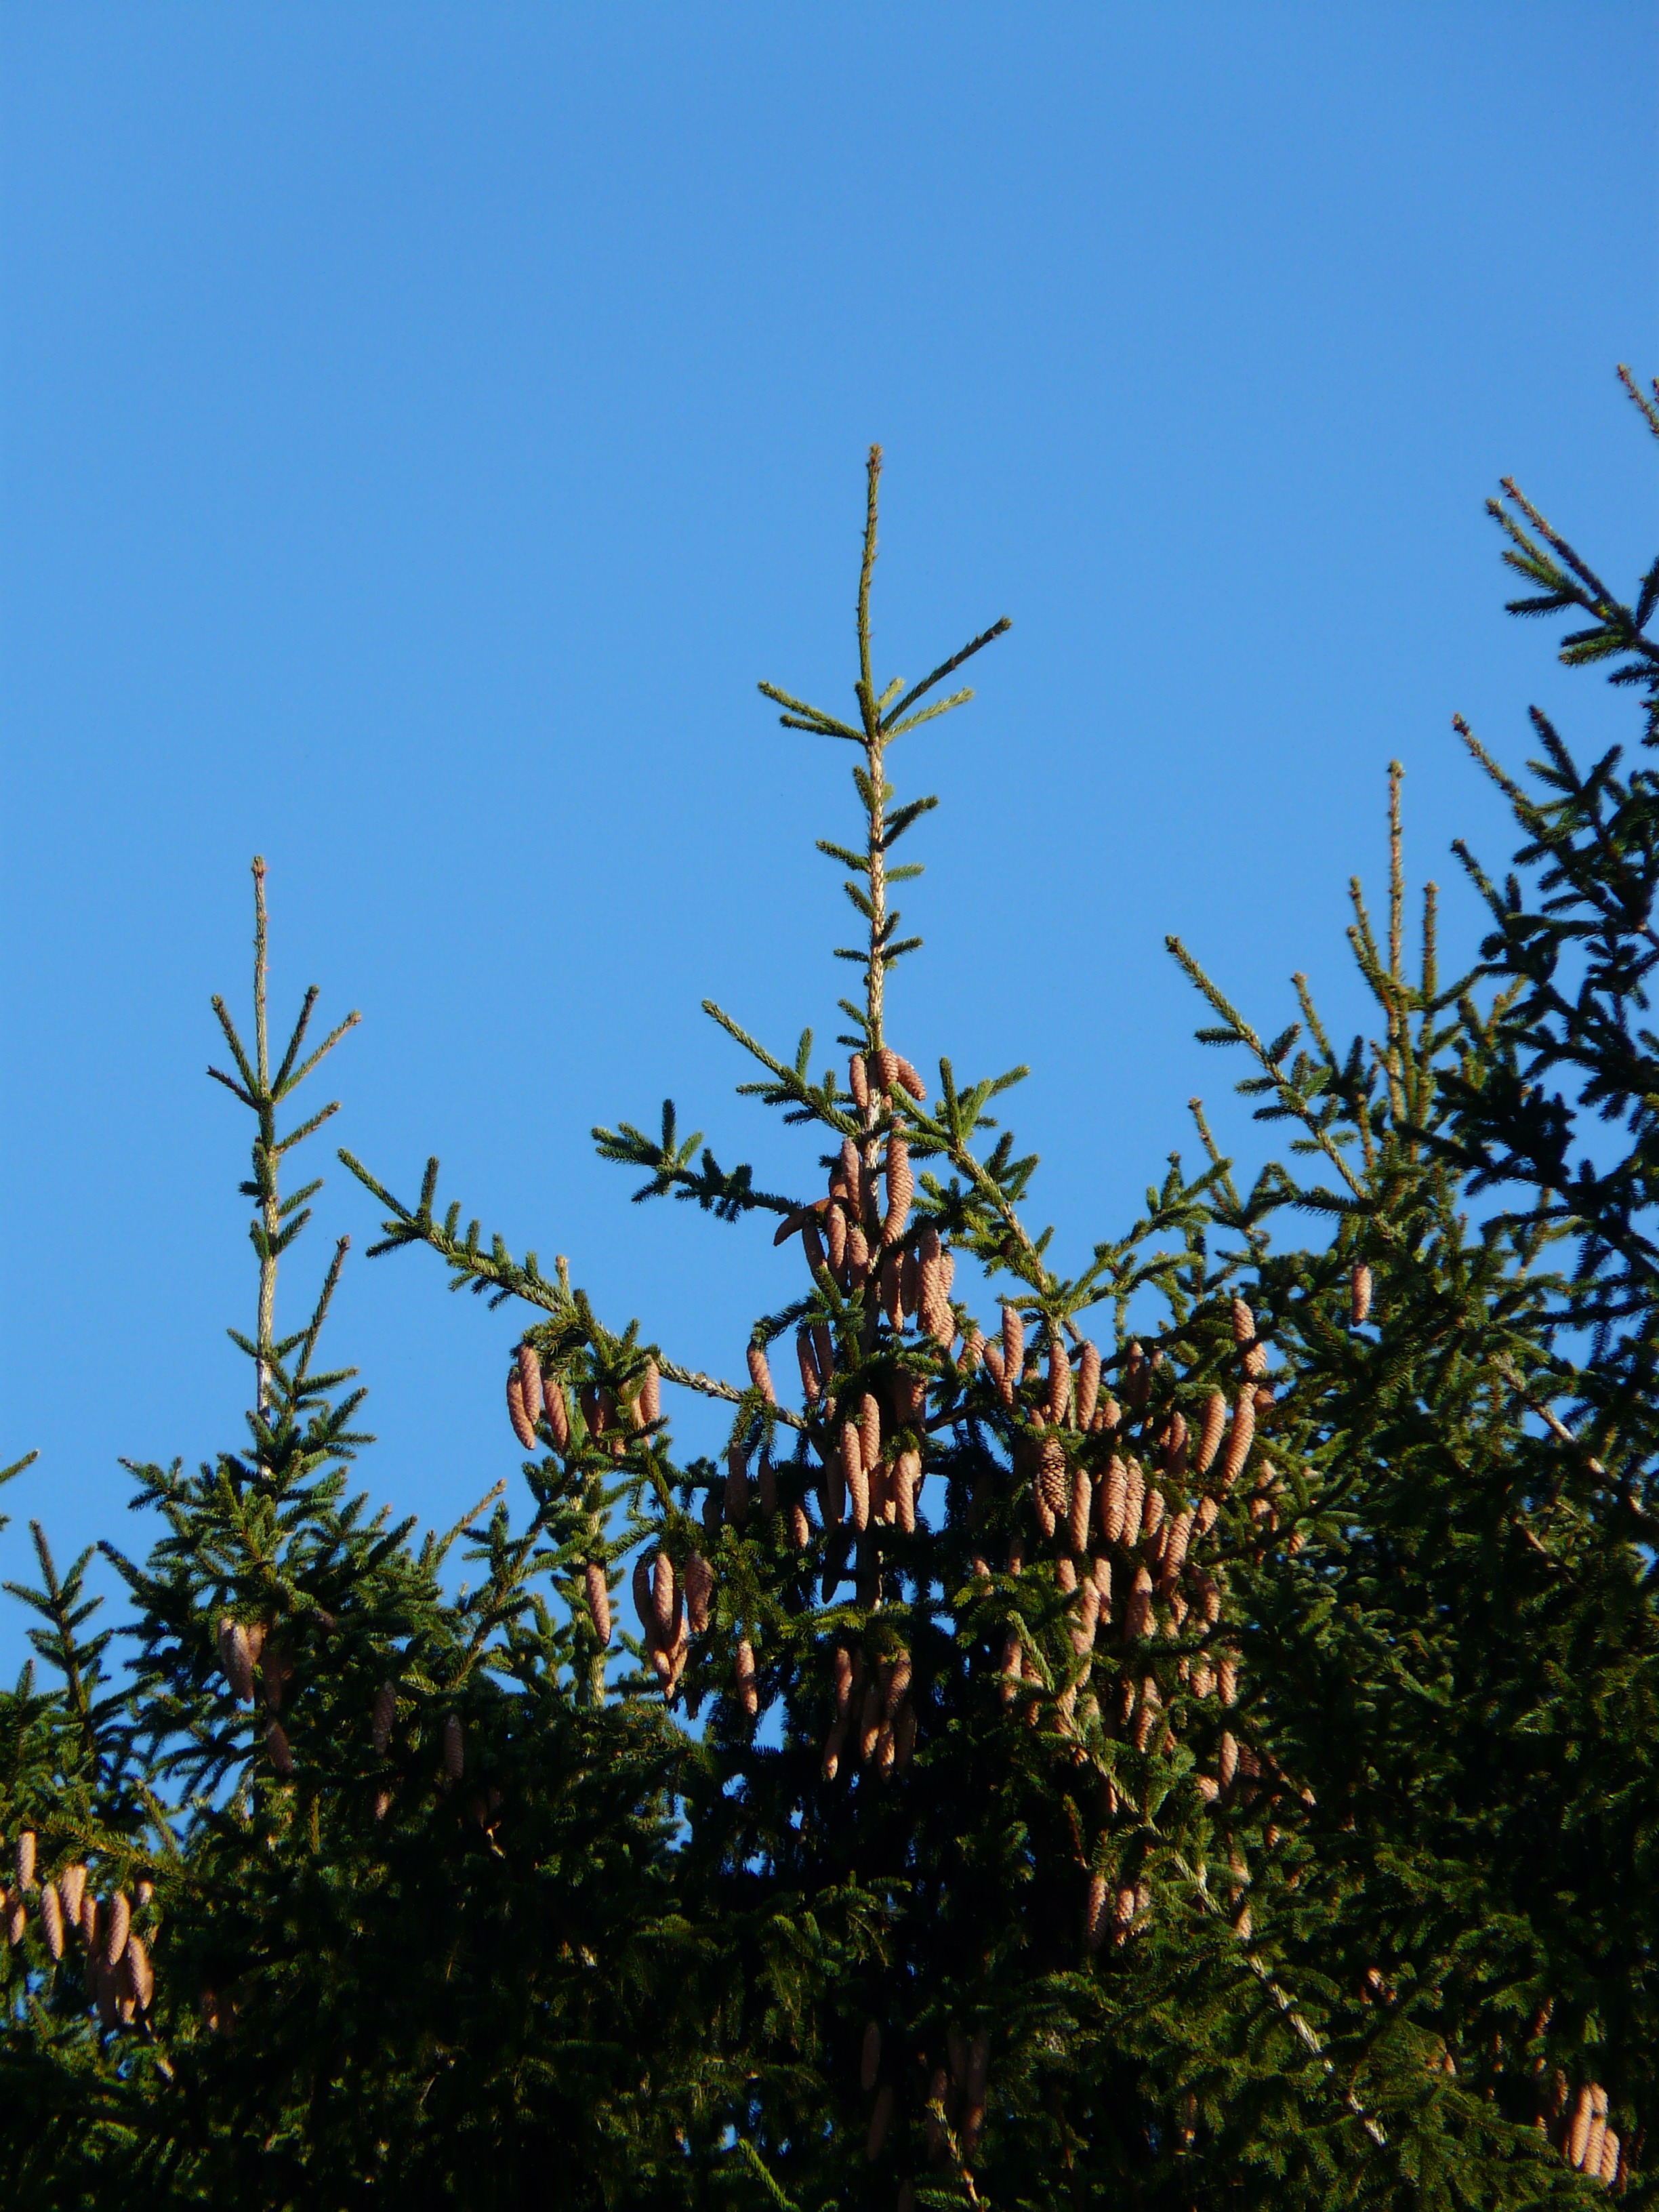
tree, nature, branch, plant, sky, leaf, flower, wind, autumn, botany, flora, conifer, tap, spruce, shrub, ecosystem, pine cones, picea, common spruce, flowering plant, picea abies, woody plant, land plant, red spruce